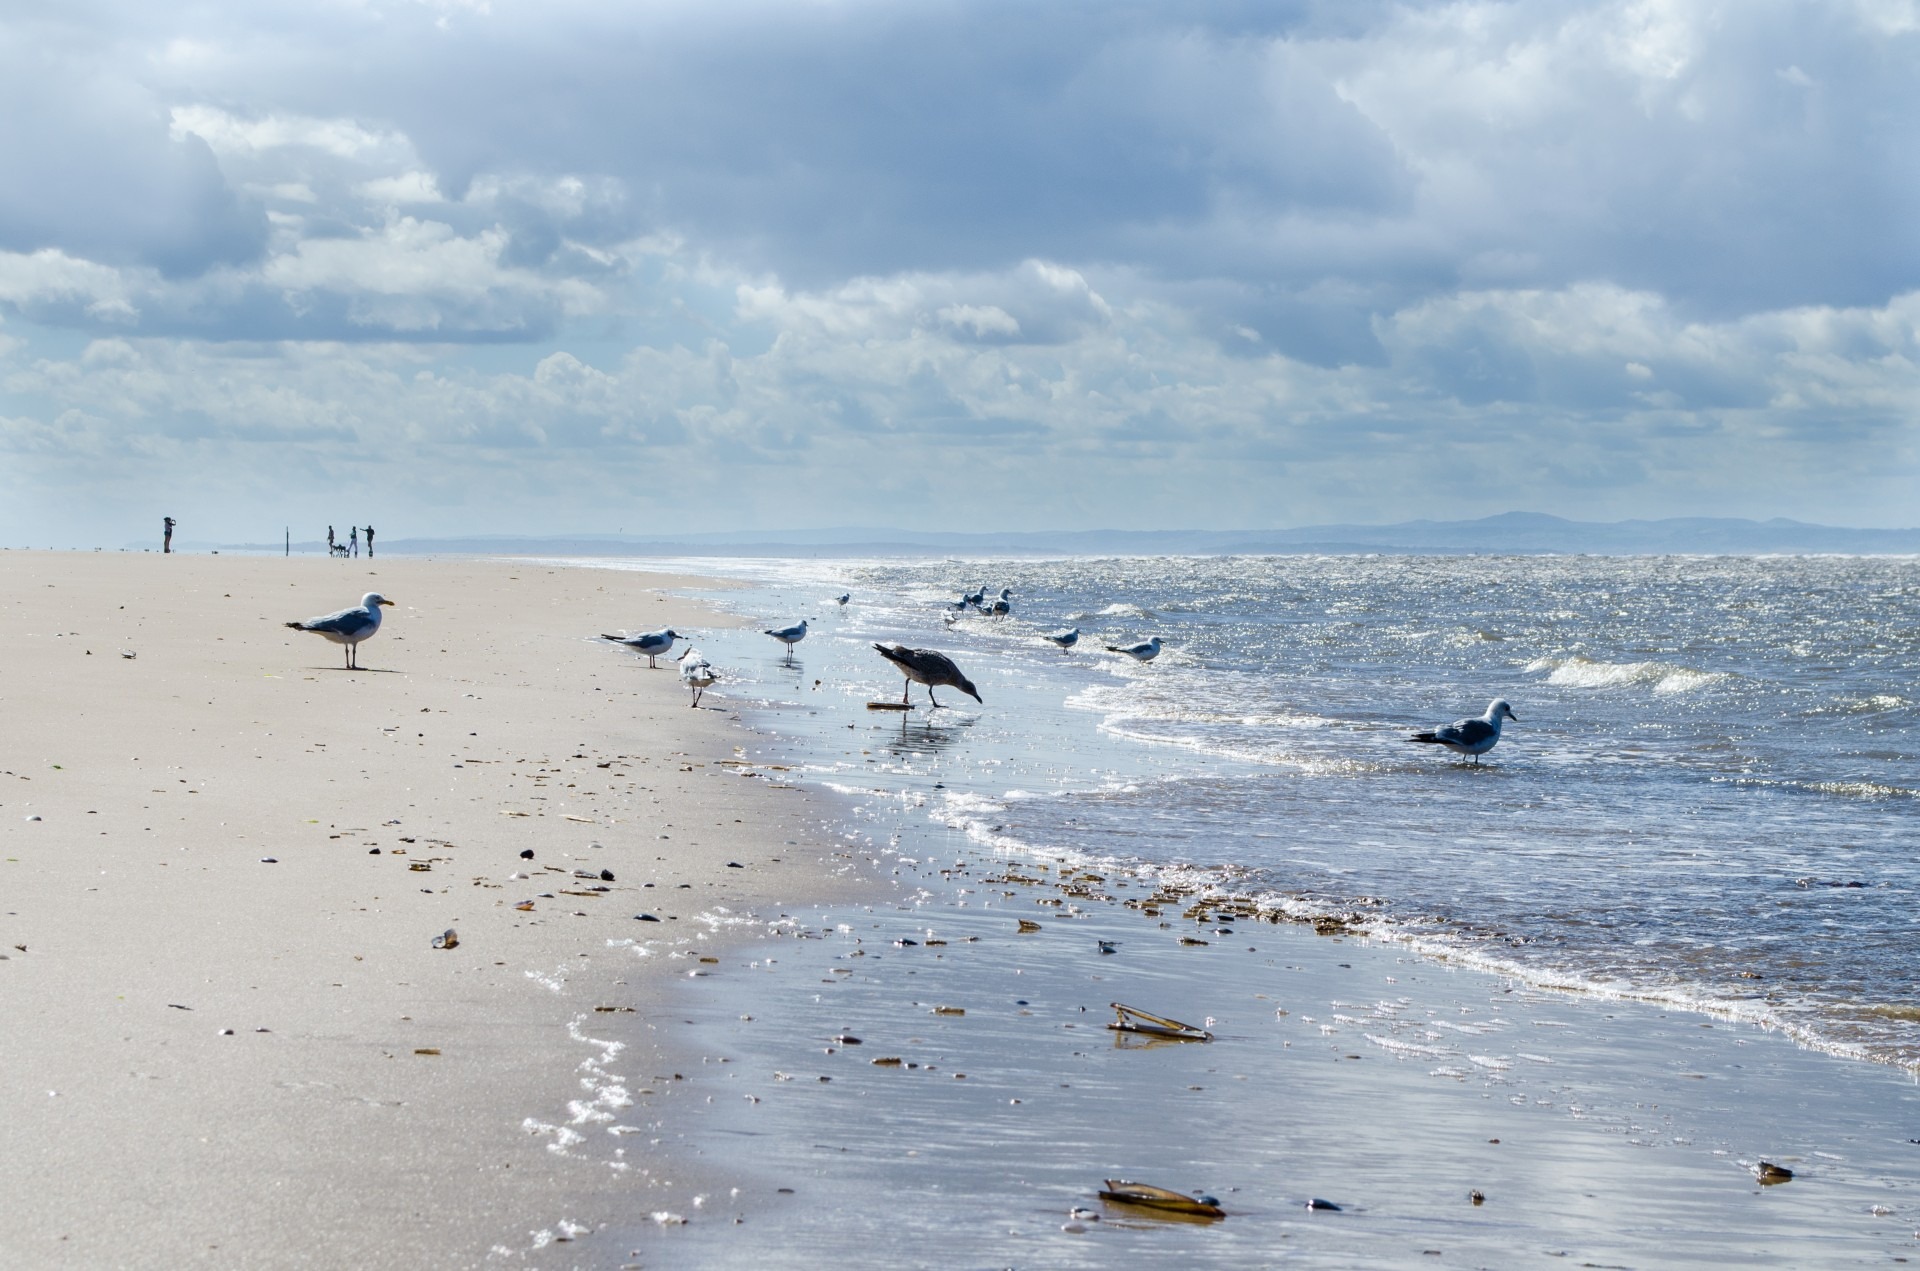
beach, landscape, sea, coast, water, sand, ocean, cloud, people, sky, sunshine, sun, cloudy, shore, wave, seagull, holiday, bay, blue, shell, body of water, elements, background, habitat, mudflat, natural environment, wind wave